The River (Bruce Springsteen album)

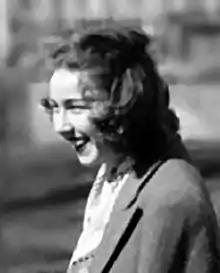
The writings of Flannery O'Connor (pictured in 1947) influenced Springsteen when writing the characterizations on "The River".

Expanding on the themes of its two predecessors, "The River" lyrics focus primarily on love, marriage, and family. Springsteen himself said the record "was my first attempt to write about the commitments of home and marriage." He was particularly influenced by the writer Flannery O'Connor for his characterizations, stating: "There was something in those stories of hers that I felt captured a certain part of the American character that I was interested in writing about." Paul Pearson of "Treble" stated that Springsteen stripped the storytelling of the album's two predecessors for in-depth character studies: "The characters on "Born to Run" and "Darkness" were ones everyone recognized. The characters on "The River" were ones we "knew"." The writers Larry David Smith and Jon Rutter split "The River" songs into three storytelling styles: "frivolous" party songs ("Cadillac Ranch", "Ramrod"), songs detailing relationships ("The Ties that Bind", "Two Hearts", "I Wanna Marry You"), and "a systematic extension of "Darkness" themes via a series of life-is-hell songs" ("Independence Day", "The River", "The Price You Pay"). The album also deals with car themes extensively, particularly on sides three and four; on "Sherry Darling" and "Crush on You", the car represents "tedious responsibility" and "the arrival of lust", respectively. In his 2004 book "Two Hearts", Dave Marsh summarized: